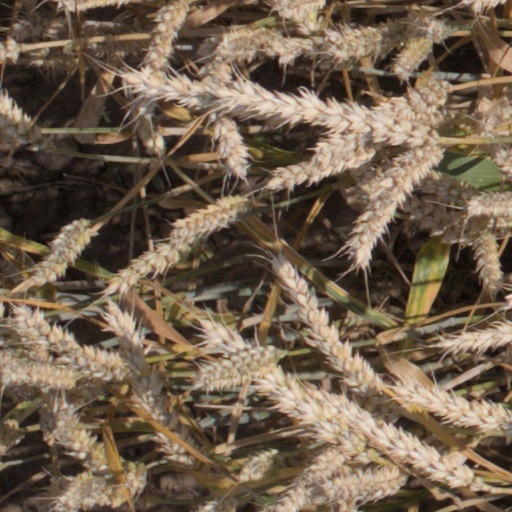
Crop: wheat